Gordon Banks

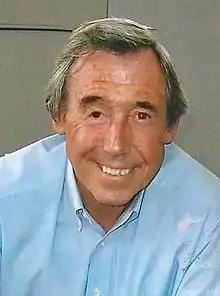
Banks in 2007

Gordon Banks (30 December 1937 – 12 February 2019) was an English professional footballer who played as a goalkeeper. Widely regarded as one of the greatest goalkeepers of all time, he made 679 appearances during a 20-year professional career, and won 73 caps for England, highlighted by starting every game of the nation's 1966 World Cup victory.